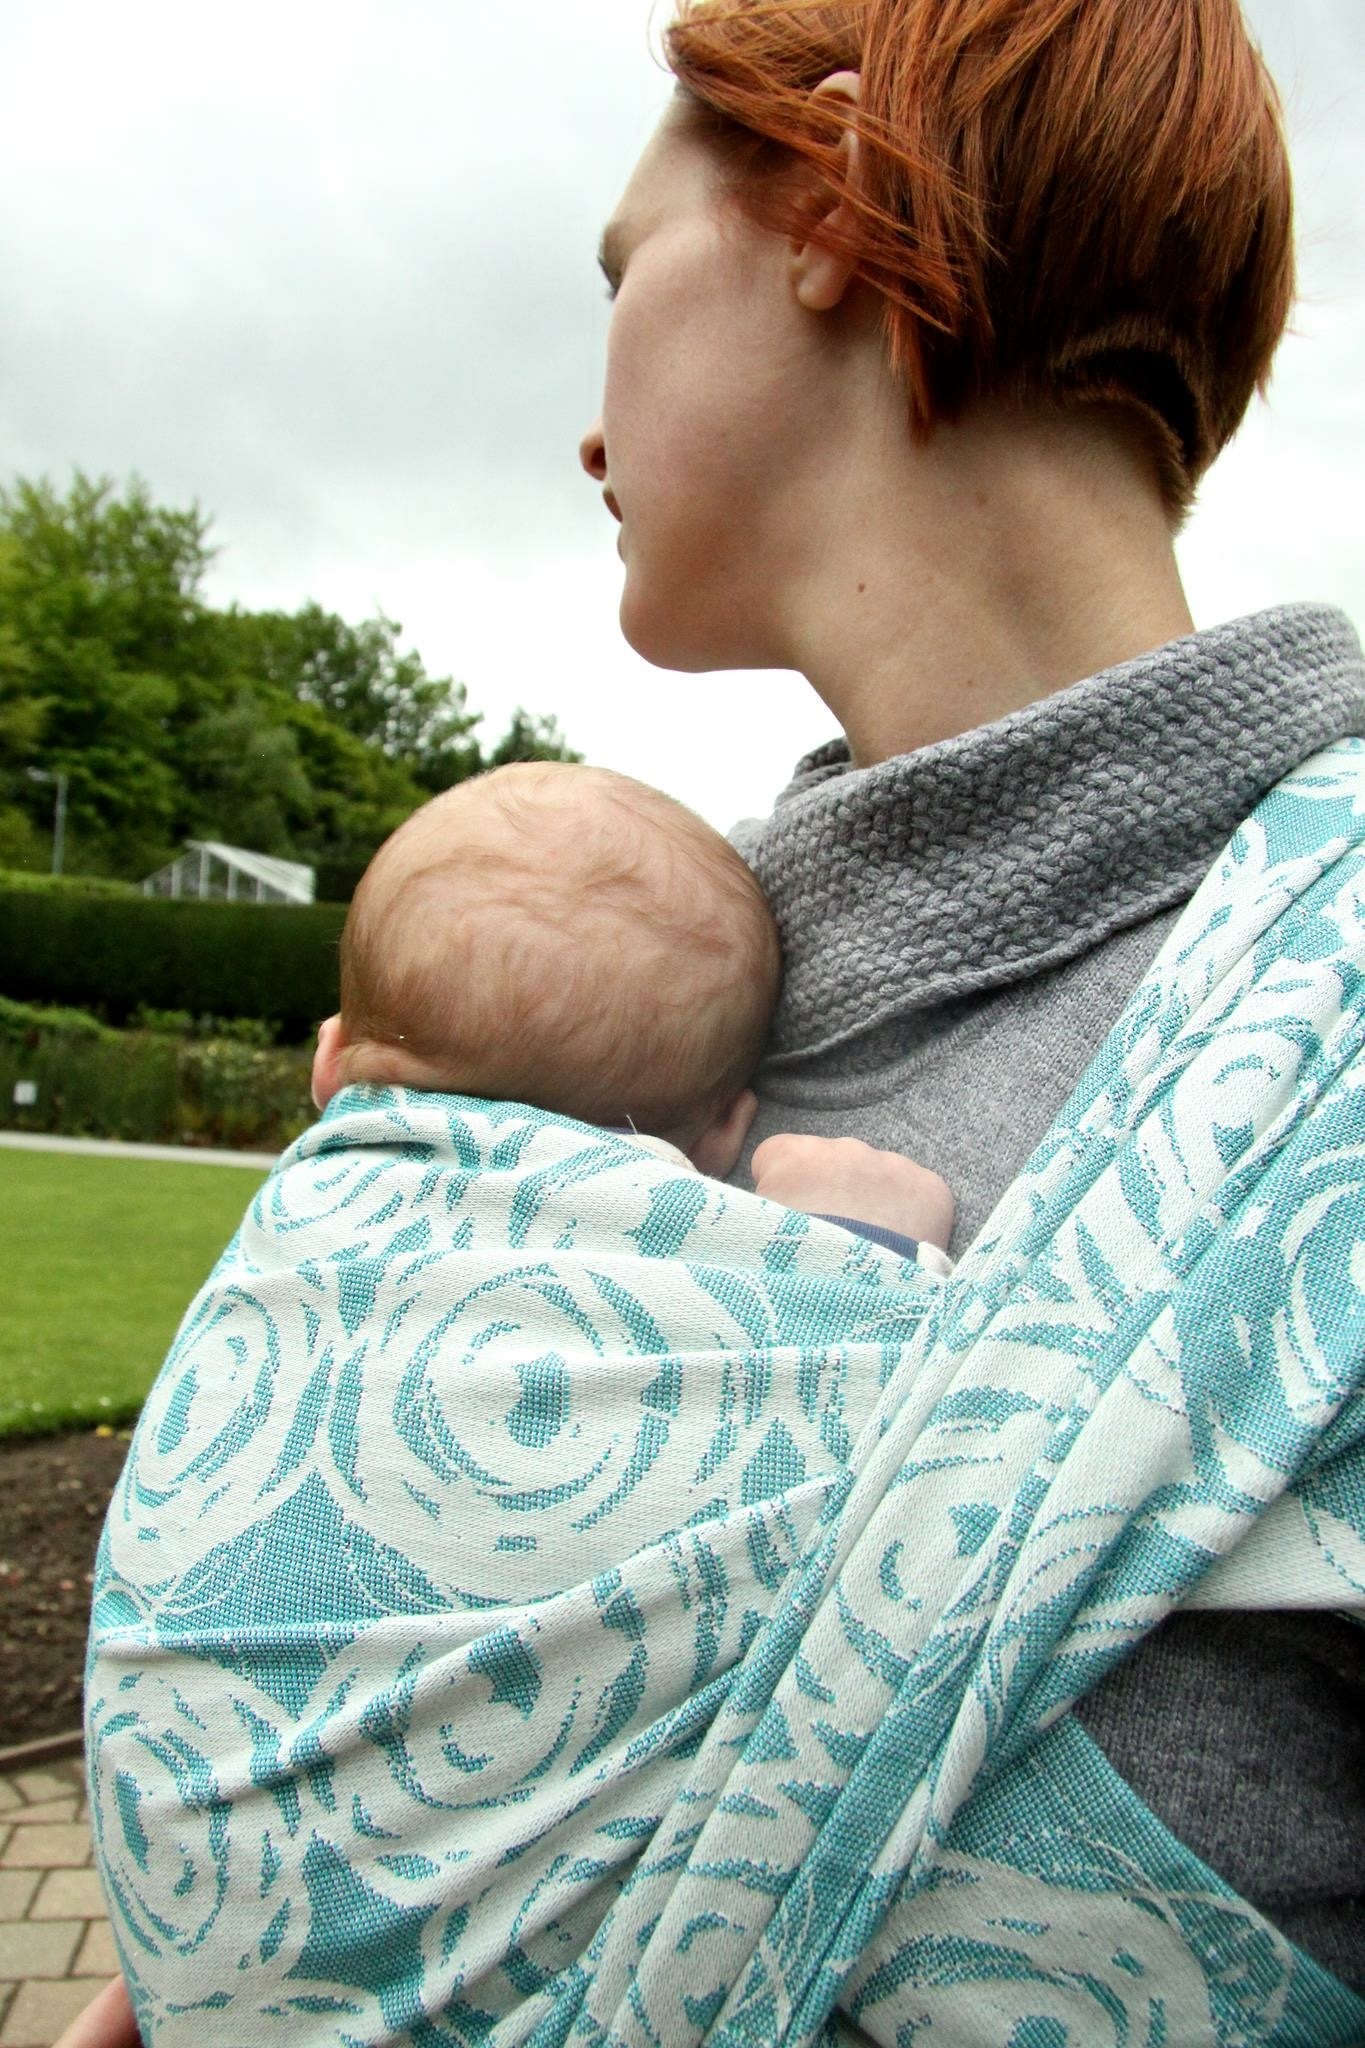
man, person, hair, play, boy, male, sitting, child, arm, hairstyle, infant, newborn, toddler, interaction, sling, woven wrap, babywearing, human positions, human action